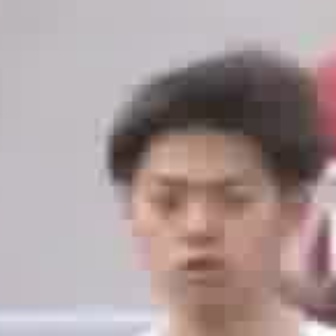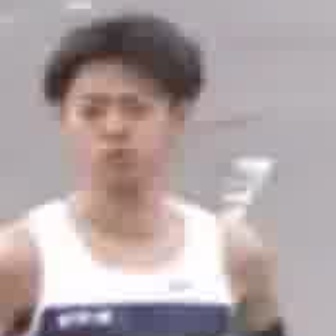
  Please identify the target specified by the bounding box [131,160,275,304] in the first image and locate it in the second image. Return the coordinates in [x_min,y_min,x_max,y_max] format.
Answer: [58,76,163,181]